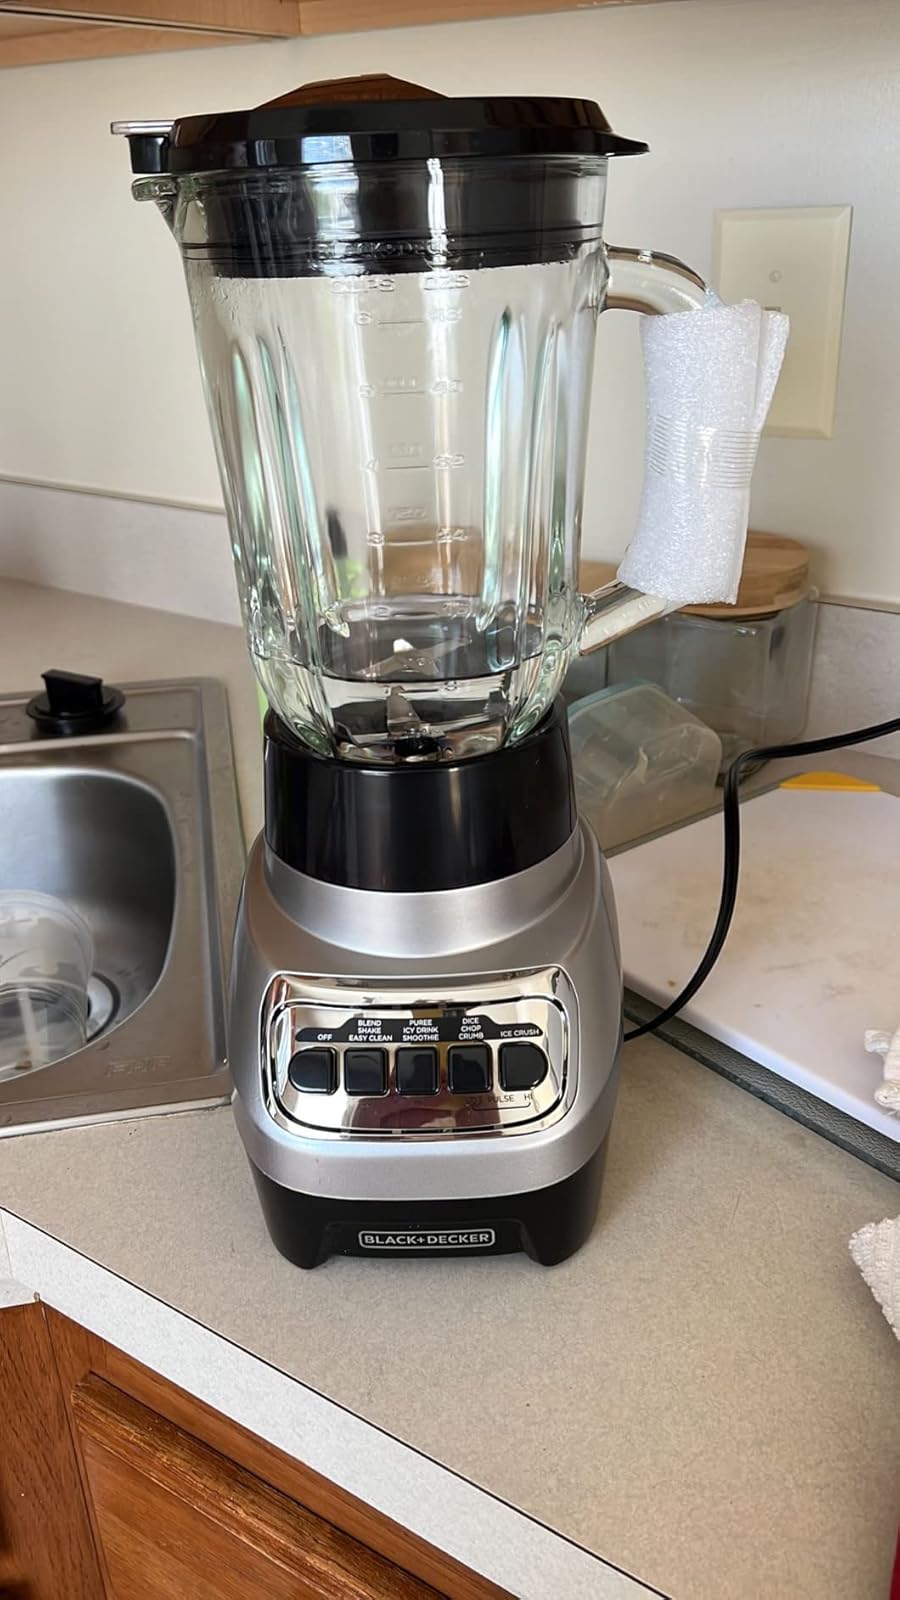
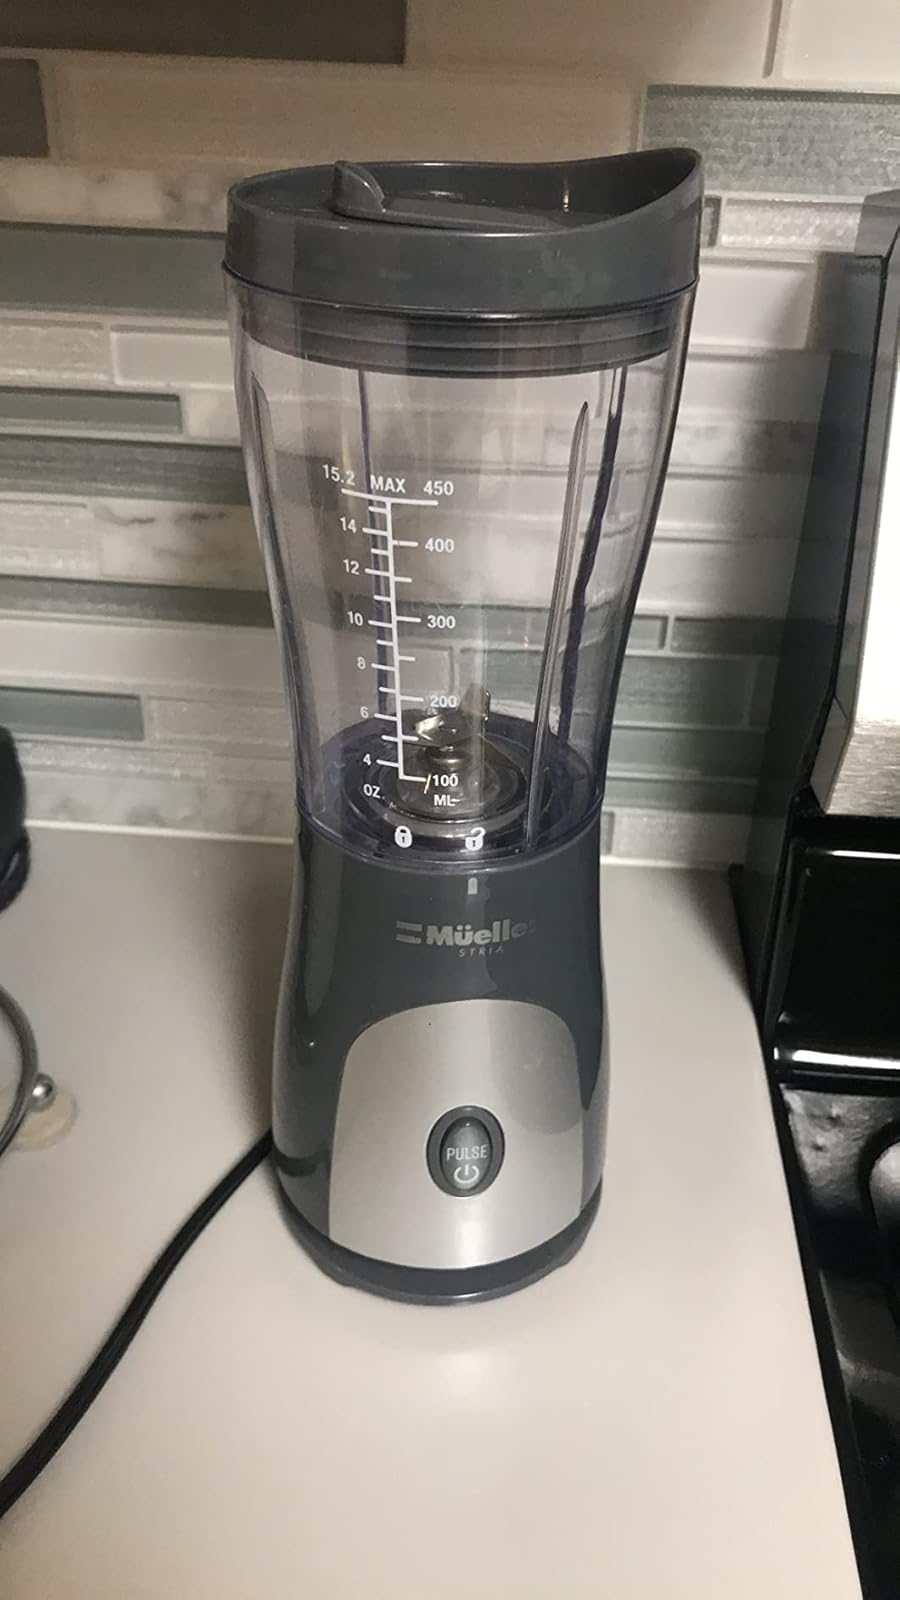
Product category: items_blender
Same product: no